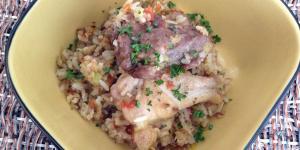
arroz atollado